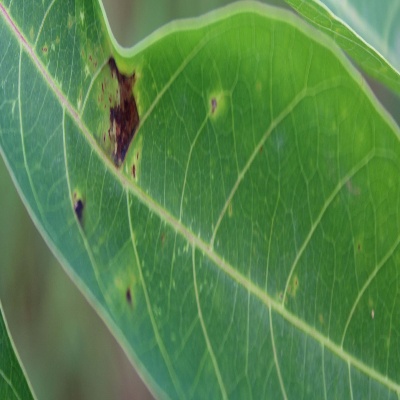
Crop: Cassava
Condition: bacterial blight